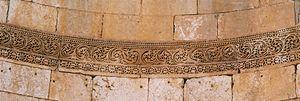
Le monastère Saint-Siméon-le-Stylite, aussi appelé le château de Siméon, est un monastère paléochrétien en ruines qui se trouve à 30 kilomètres au nord-ouest de la ville d'Alep dans le nord de la Syrie. C'est un exemple remarquable de l'architecture du Vᵉ siècle qui comprend l'église de pèlerinage et le village d'hébergement. Il est construit autour de la colonne où vivait le stylite saint Siméon.